Lada Nesterenko

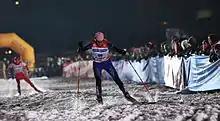
Nesterenko in 2010

Lada Stanislavivna Nesterenko (born August 3, 1976) is a Ukrainian cross-country skier who competed between 1995 and 2017. At the 2010 Winter Olympics, she finished 44th in the 30 km and 57th in the 10 km events.